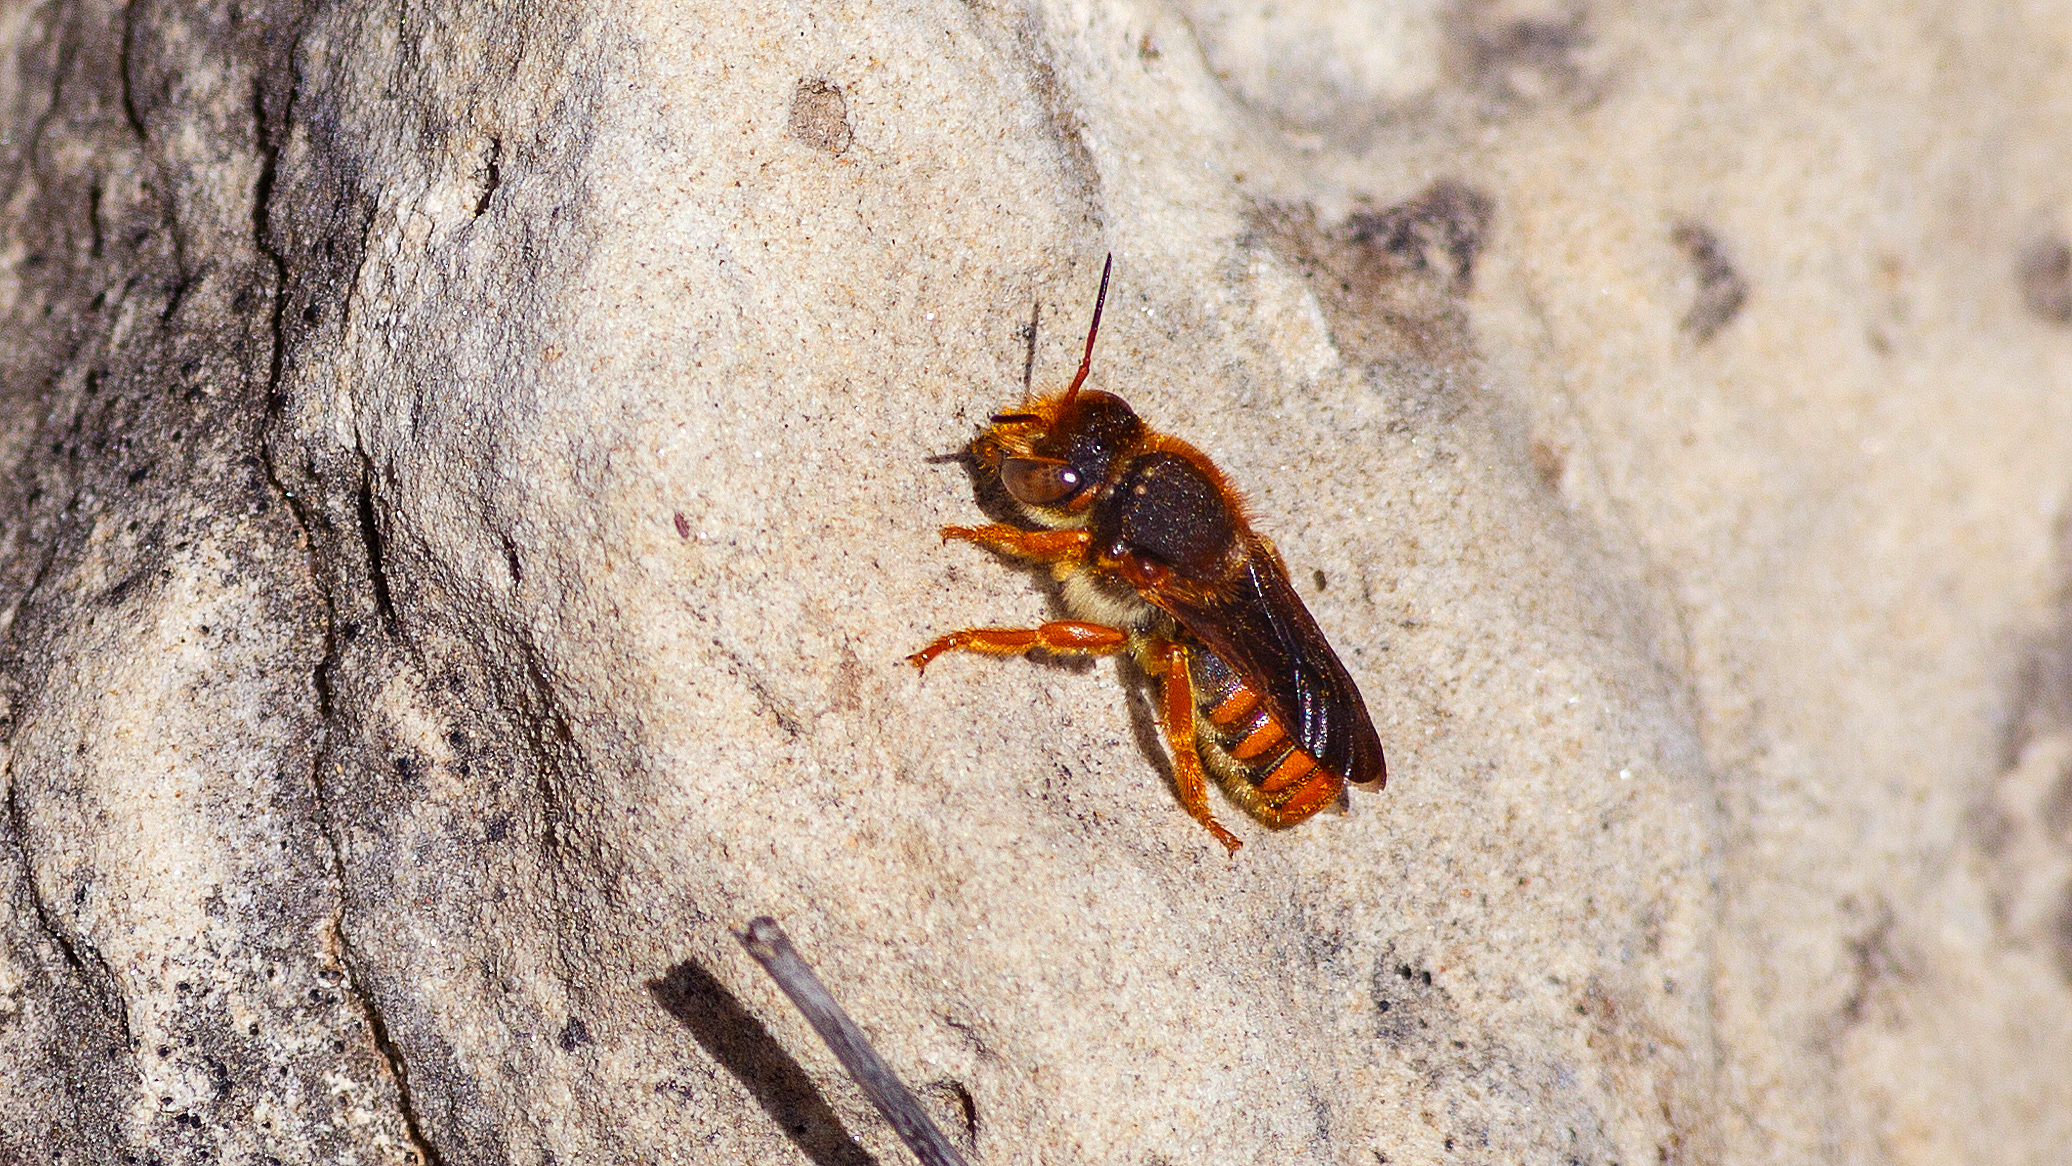
wildlife, insect, fauna, invertebrate, close up, macro photography, membrane winged insect